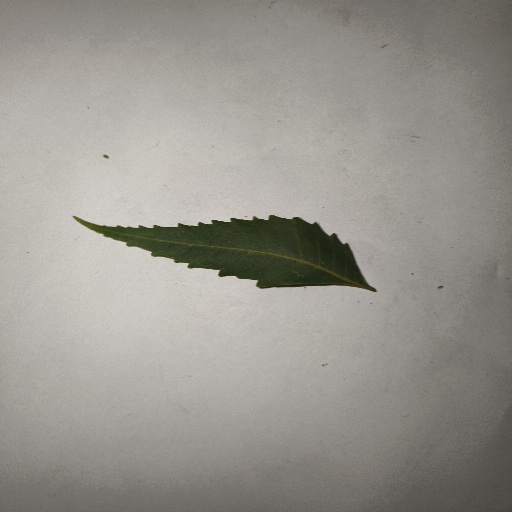
Species: Neem
Leaf condition: Healthy Leaf